Bird Box Barcelona

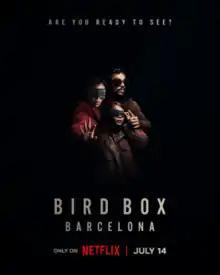
Promotional release poster

Bird Box Barcelona is a 2023 post-apocalyptic horror film directed and written by Álex and David Pastor. A spin-off sequel to the 2018 film "Bird Box", adapted from Josh Malerman's 2014 novel of the same name, the film stars Mario Casas, Naila Schuberth, Georgina Campbell and Diego Calva, and follows Sebastián and his daughter as they begin their own great adventure of survival in Barcelona after an entity of mysterious origin annihilates the world's population causing those who observe it to take their lives.